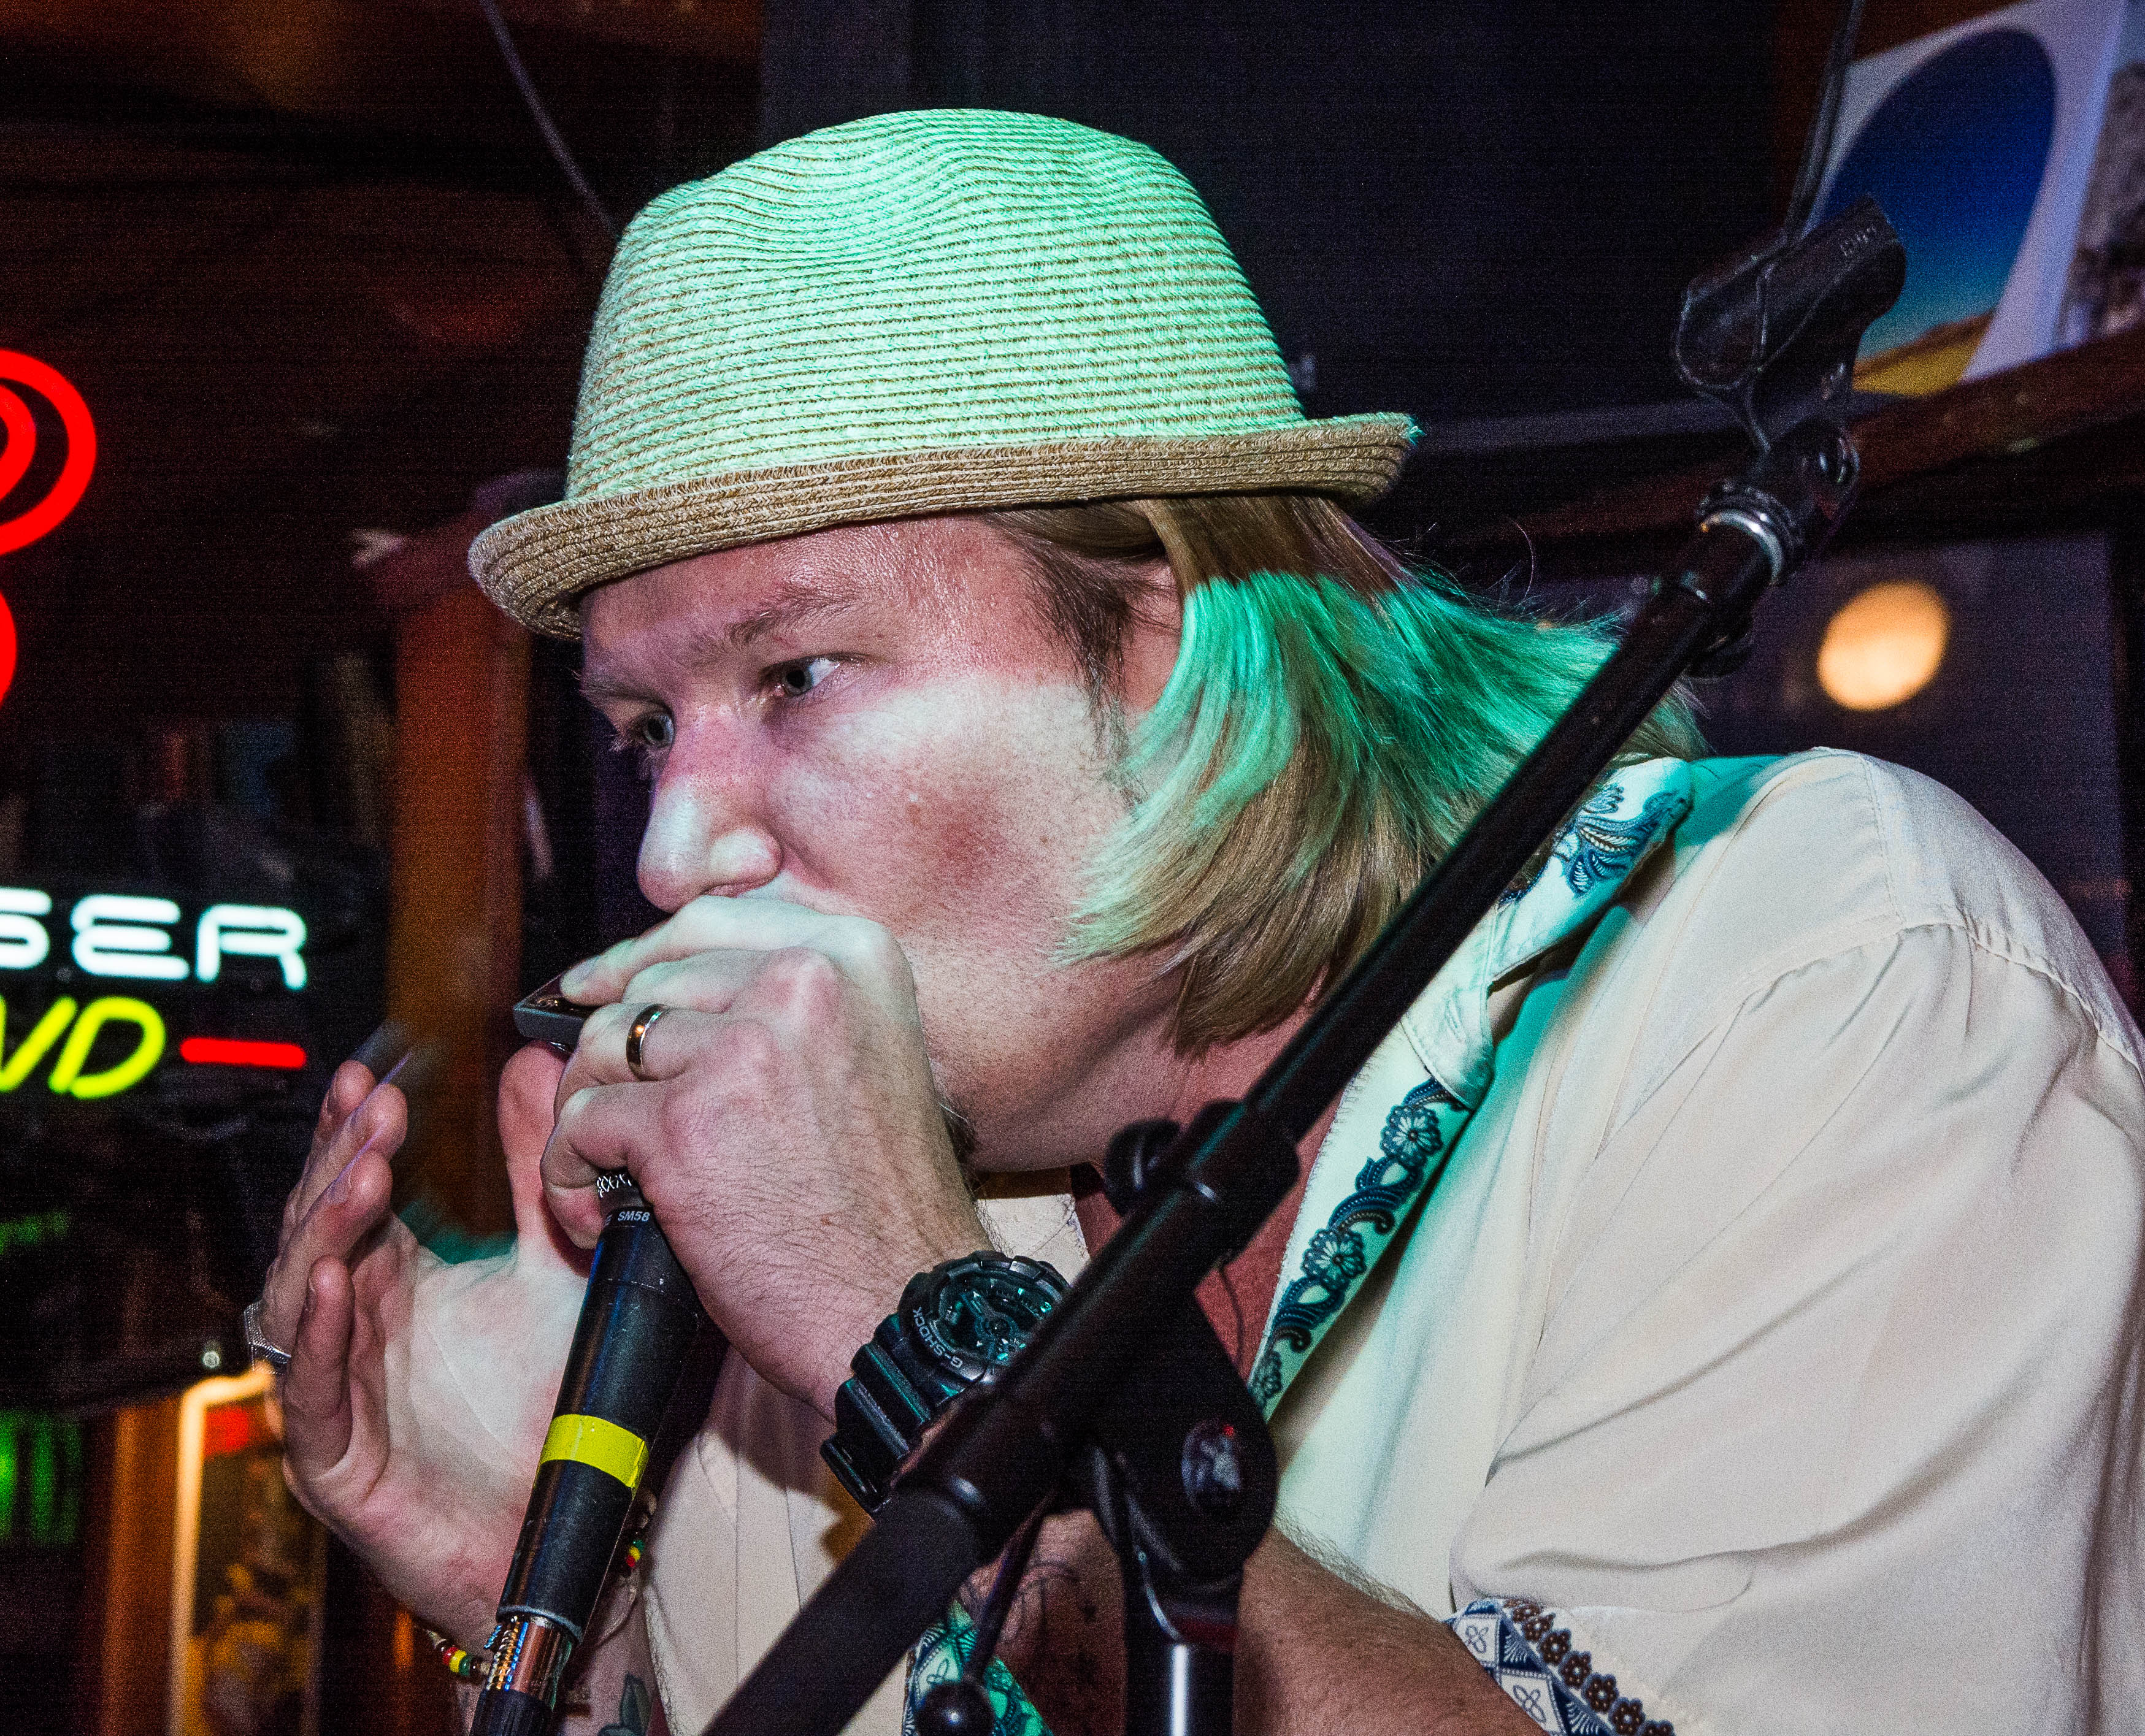
music, night, concert, musician, blues, performance, singing, harp, cadillac, guitarist, mauisugarmillsaloon, drummer, harmonica, zack, monday, partycadillac, bigpete, entertainment, singer songwriter, facial hair